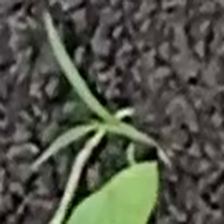
Weed species: Digitaria_SP_(Digitaria Sanguinalis )